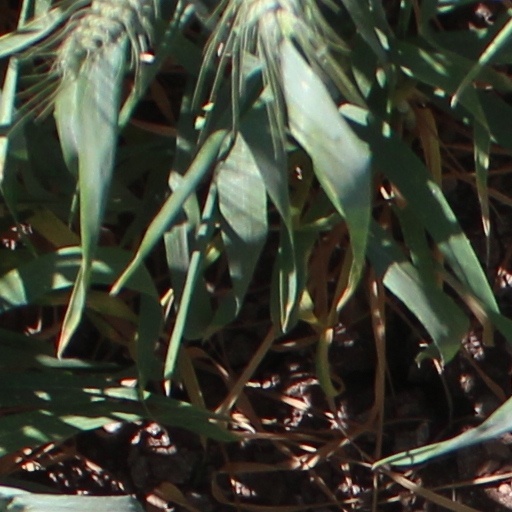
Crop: wheat